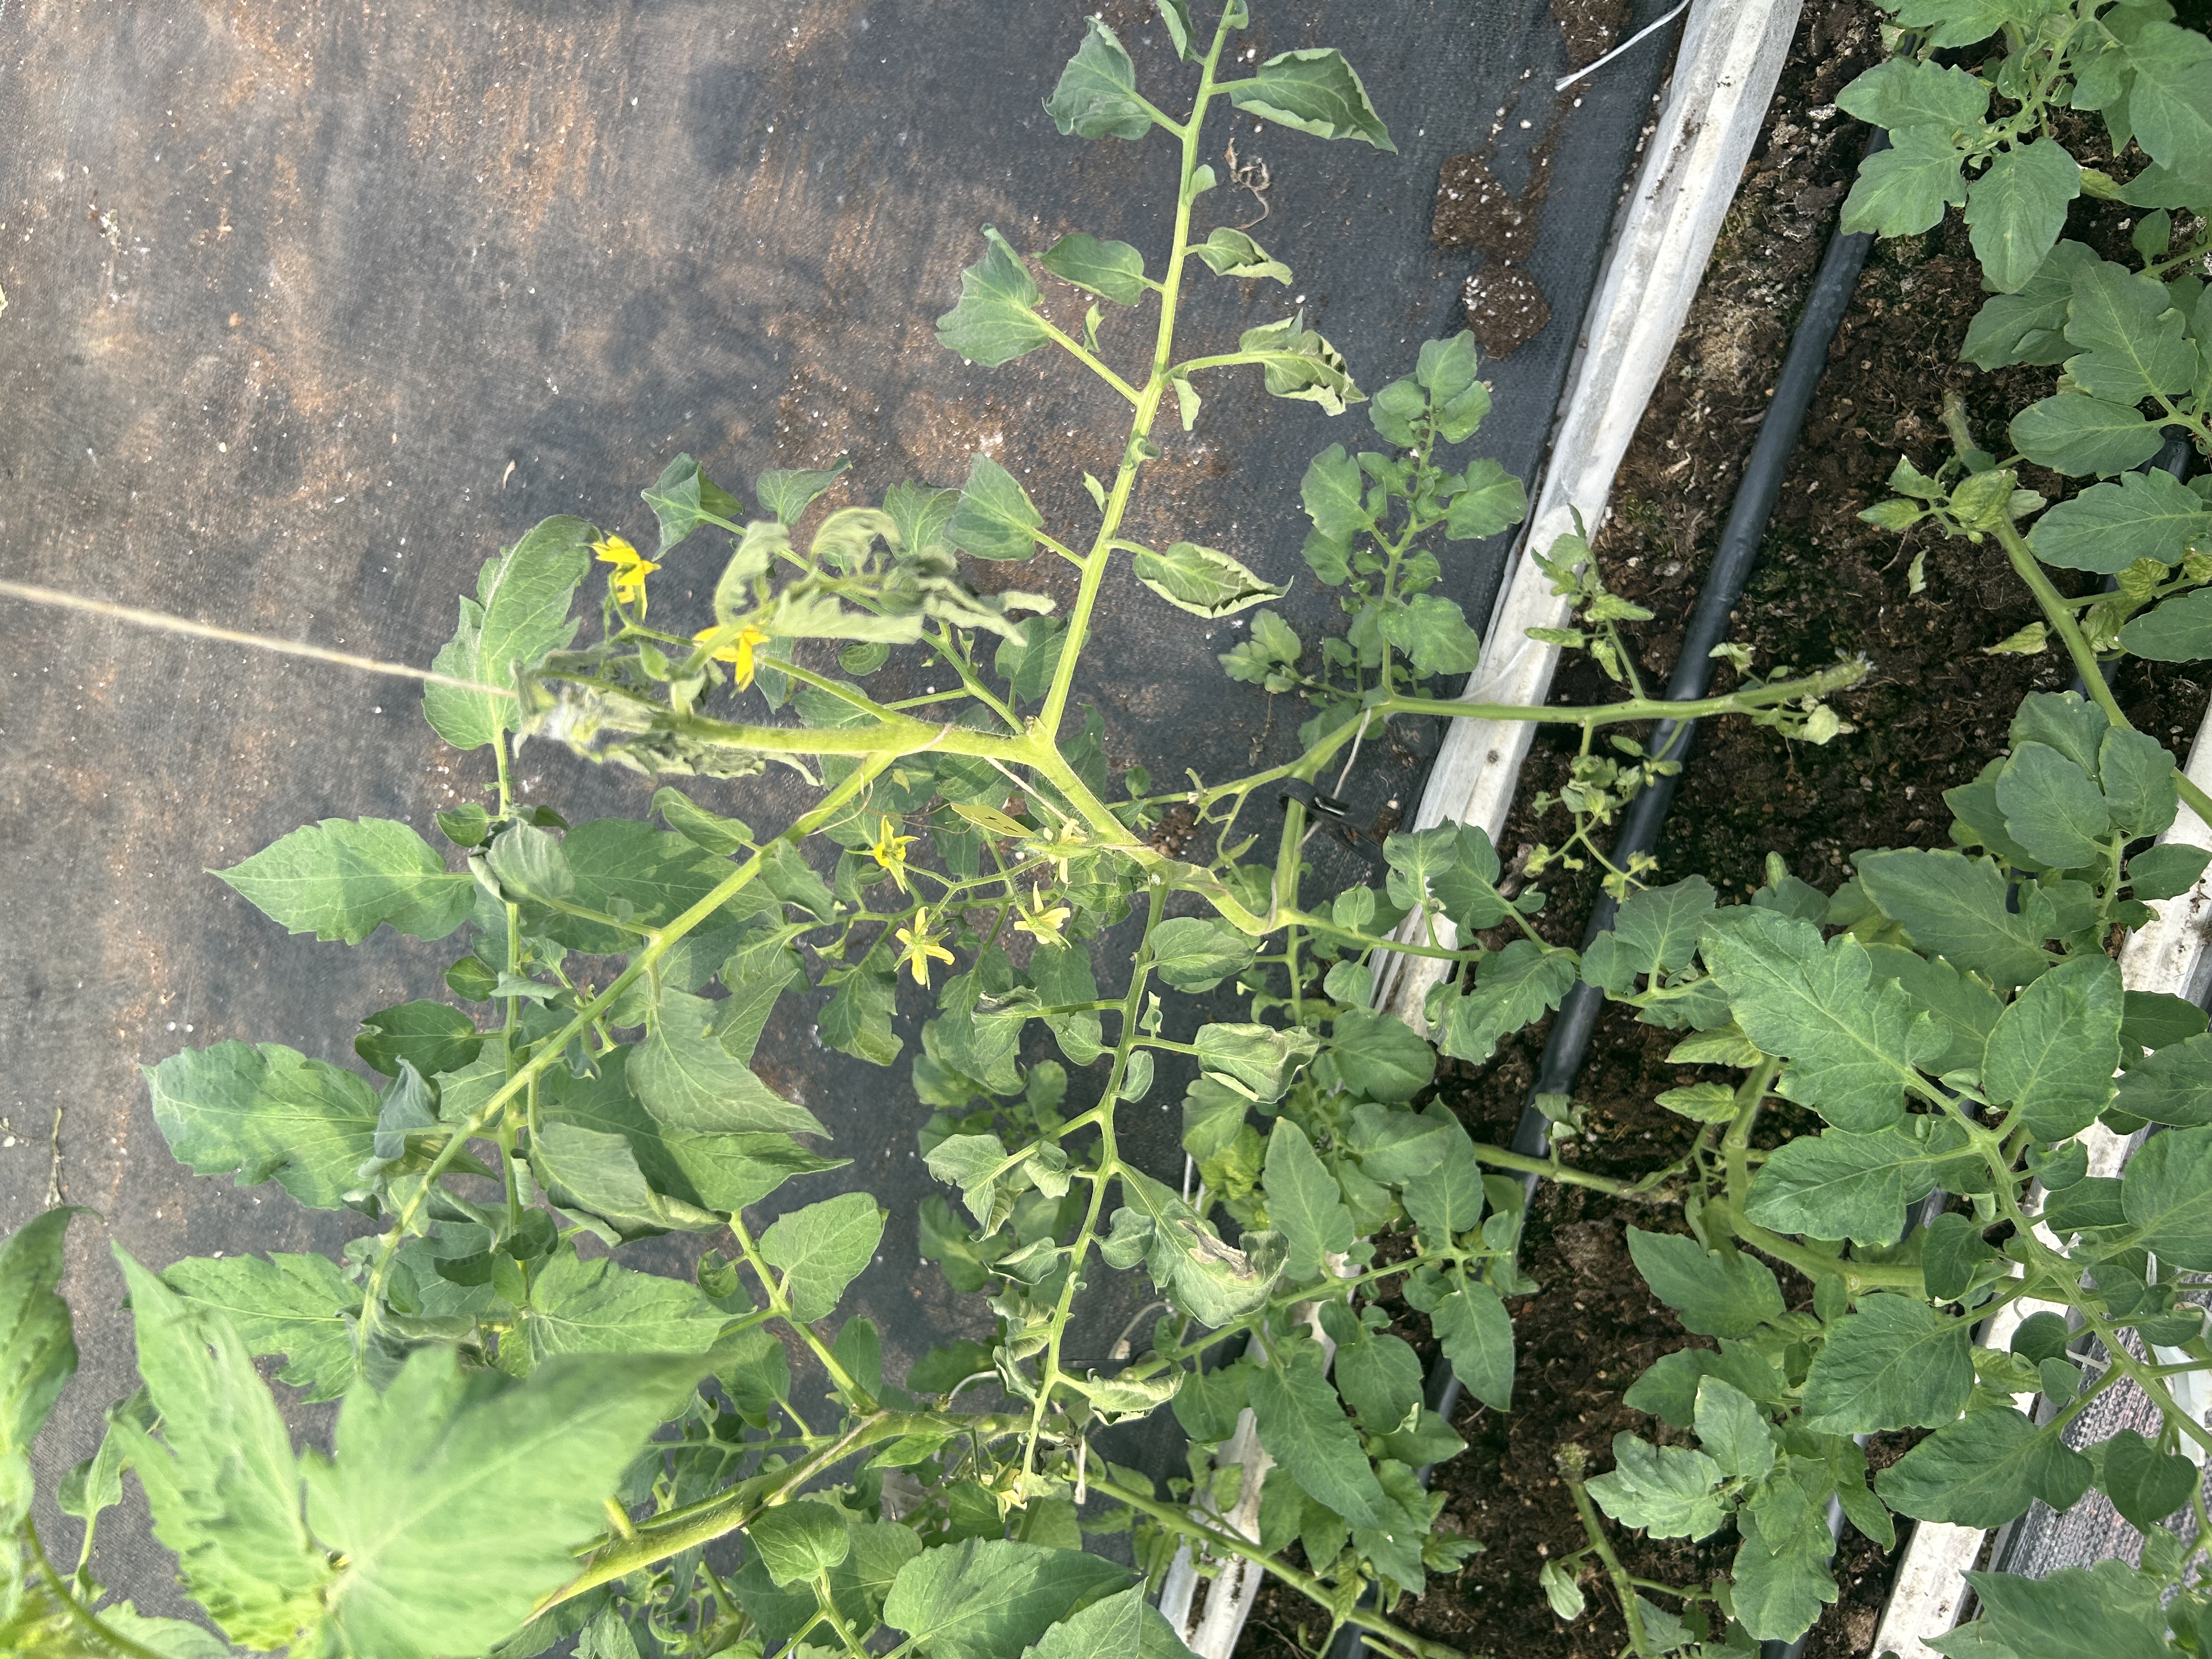
Disease: Wilt